Community Banana Stand

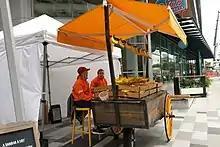
A Community Banana Stand in downtown Seattle, staffed by two "banistas"

A Community Banana Stand is a fruit stand operated by the American company Amazon around its Seattle headquarters and Arlington headquarters, offering free bananas to passersby. Originally proposed by then-CEO Jeff Bezos, the first Community Banana Stand opened in South Lake Union in December 2015.